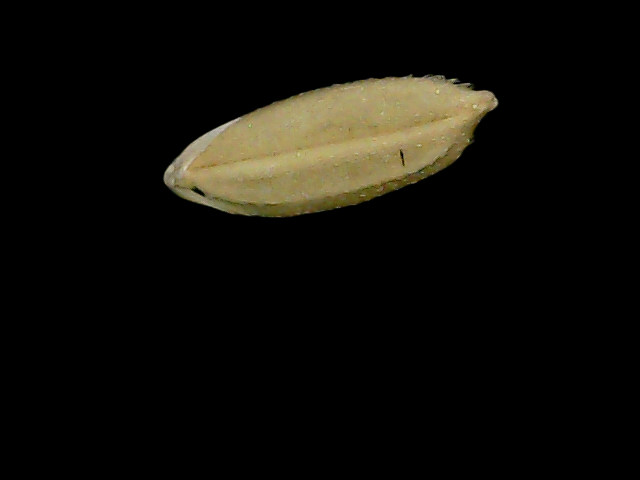
Rice variety: Bd76